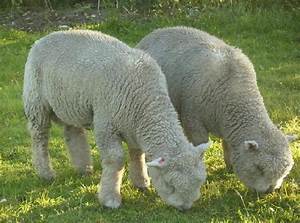
Label: sheep